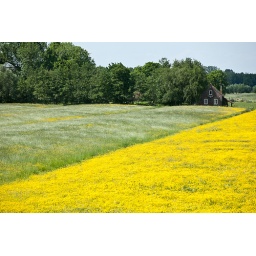
Blossoming field flowers in the landscape of the river Rhine dyke near Wijk-bij-Duurstede.